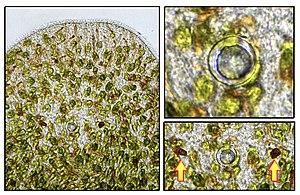
eyespots and statocyst - S roscoffensis
L'espèce Symsagittifera roscoffensis, dont le nom vernaculaire est le ver de Roscoff, est un ver plat marin appartenant à l'ordre des acoeles. L'origine et la nature de la couleur verte de ce ver ont éveillé très tôt la curiosité des zoologistes. Elle est due au partenariat entre l'animal et des micro-algues de la lignée verte, l'espèce Tetraselmis convolutae, hébergées sous son épiderme. C'est l'activité photosynthétique de l'algue in hospite qui fournit l'essentiel des apports nutritifs du ver. Ce partenariat est appelé photosymbiose, de photo "lumière" et symbiose "qui vit avec". Ces animaux marins photosynthétiques vivent en colonies sur la zone de balancement des marées.